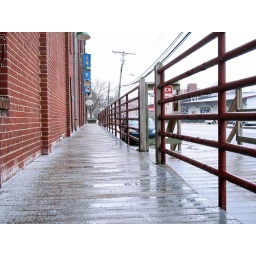
The old brewery building in downtown Westminster. Not a real boardwalk per se, instead an elevated wooden sidewalk